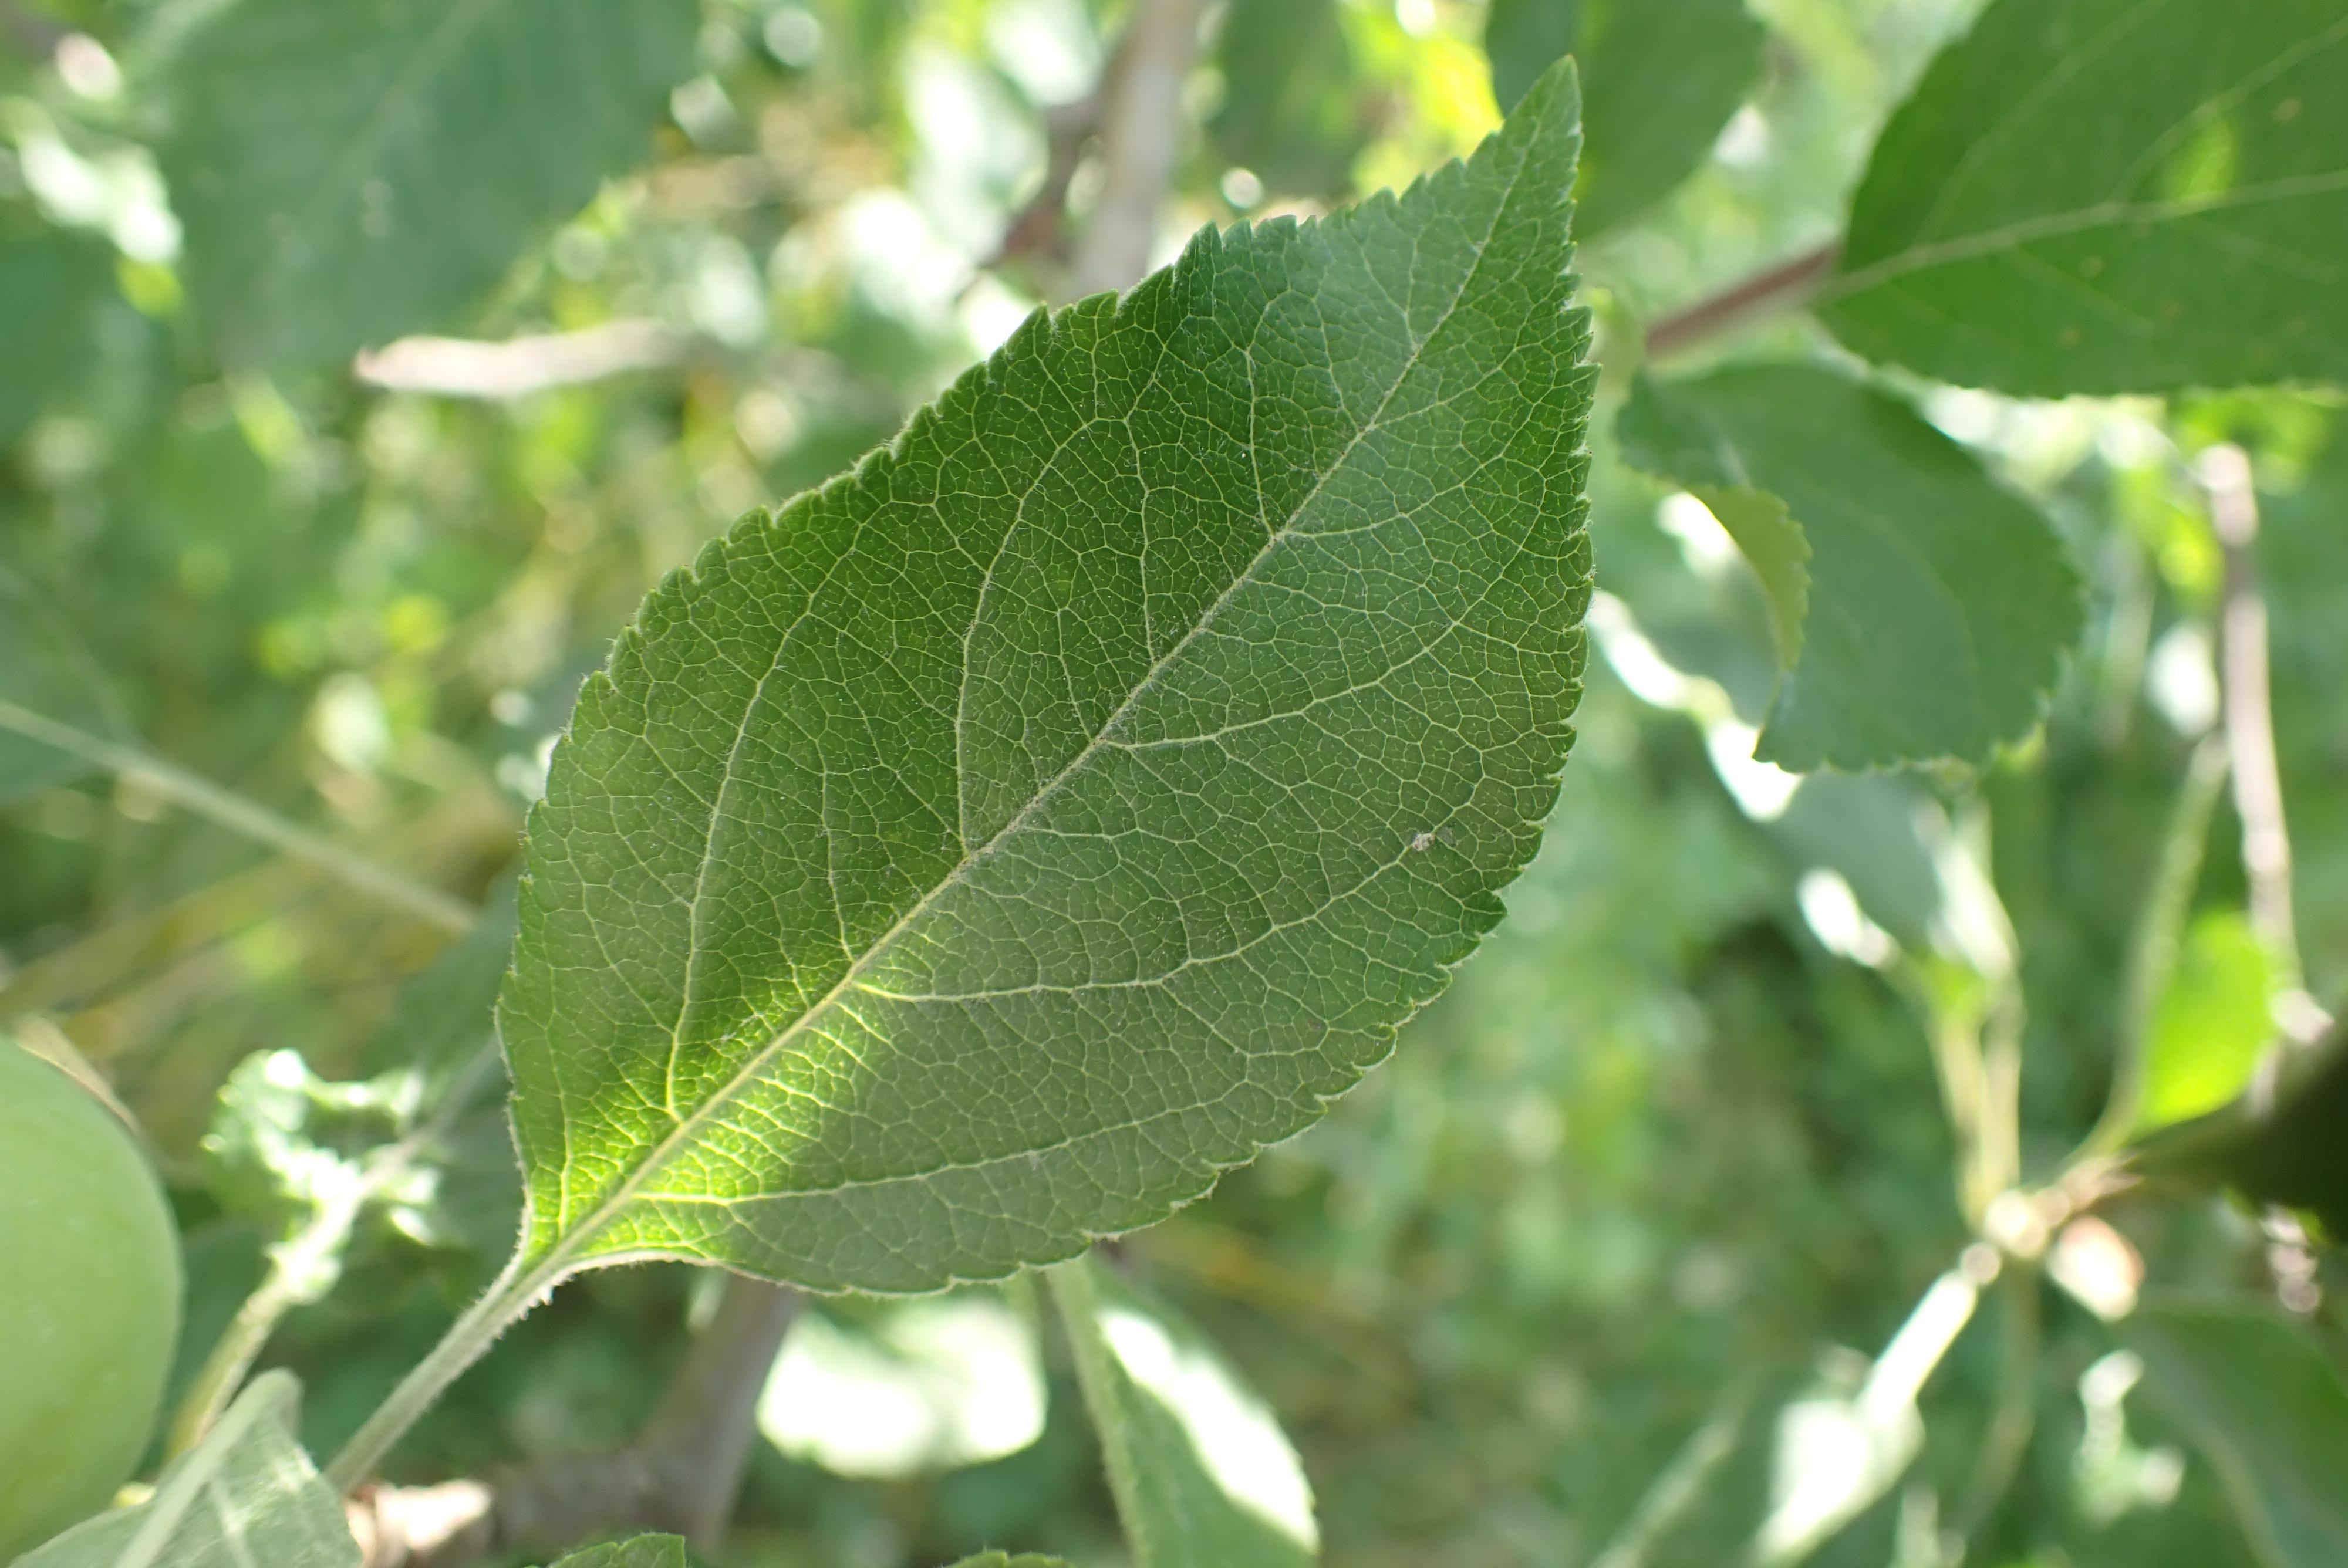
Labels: healthy